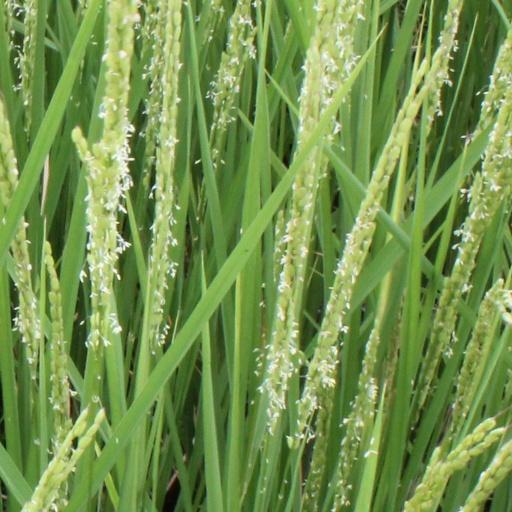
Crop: rice